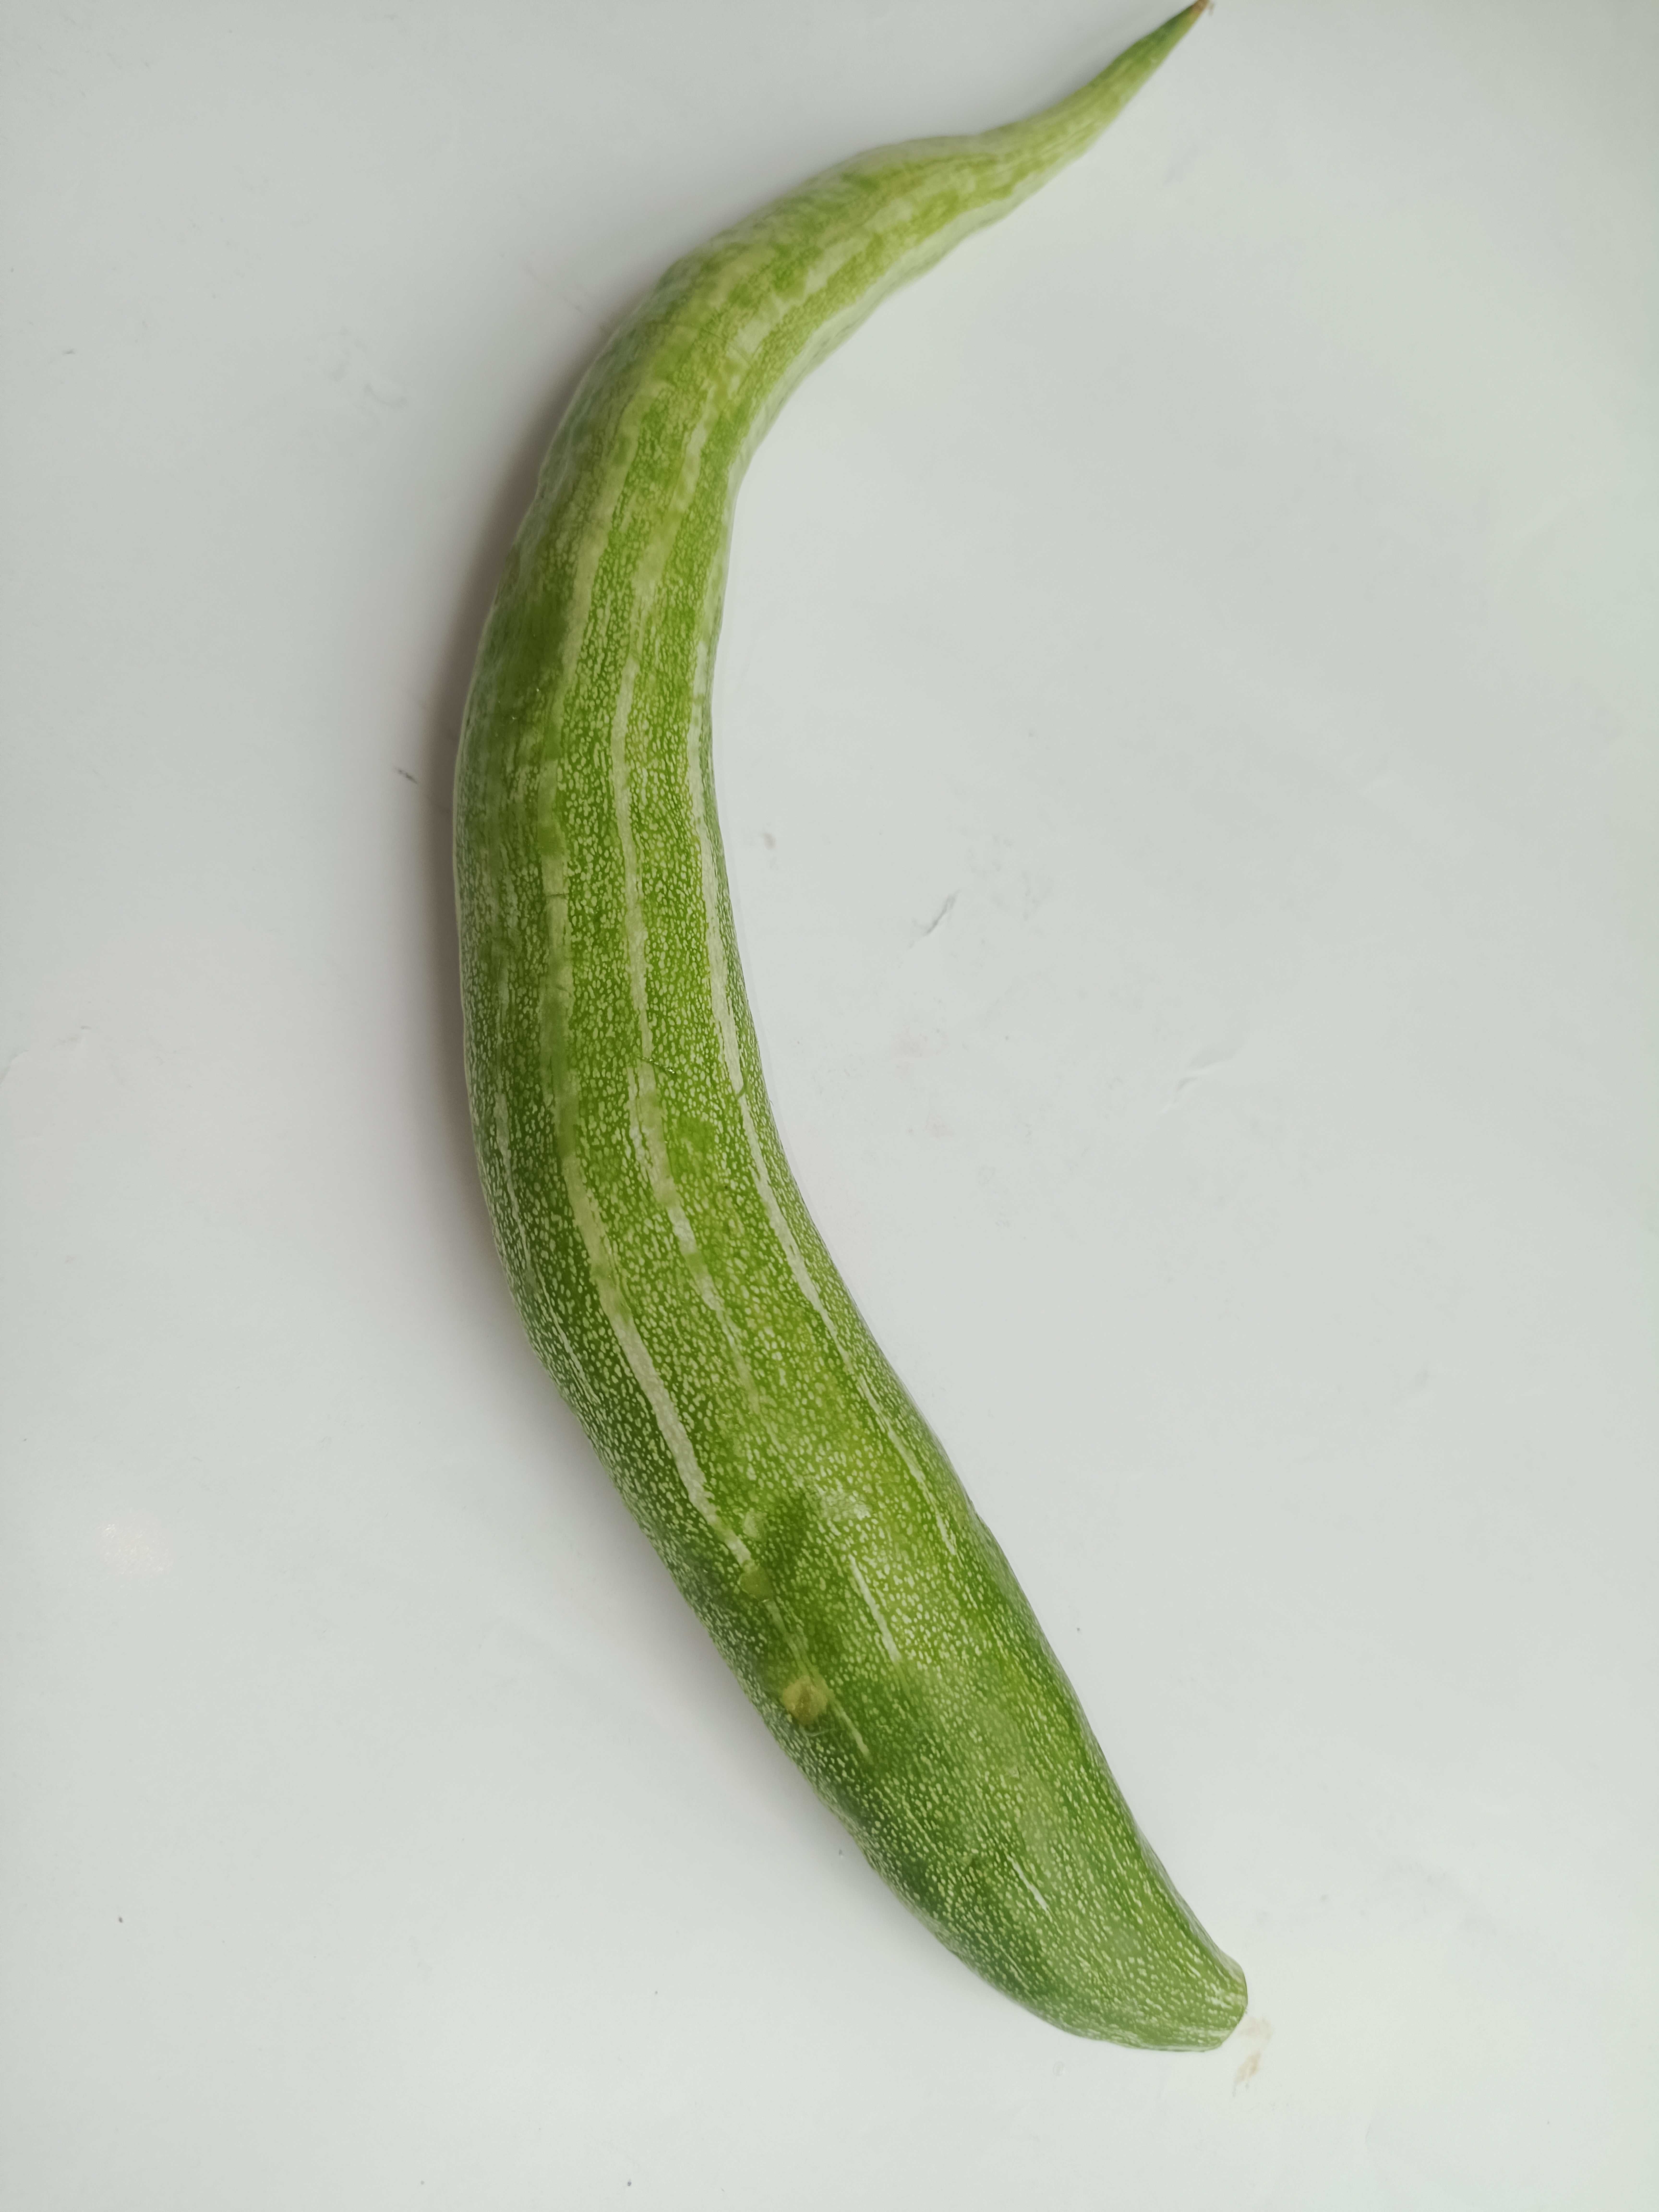
Label: Trichosanthes cucumerina